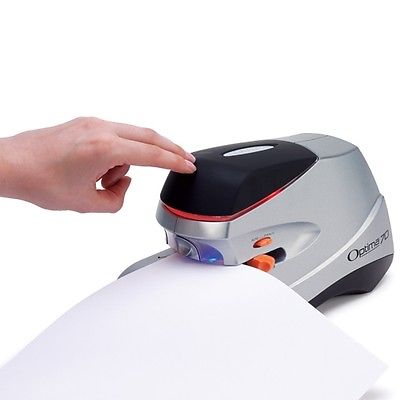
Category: stapler